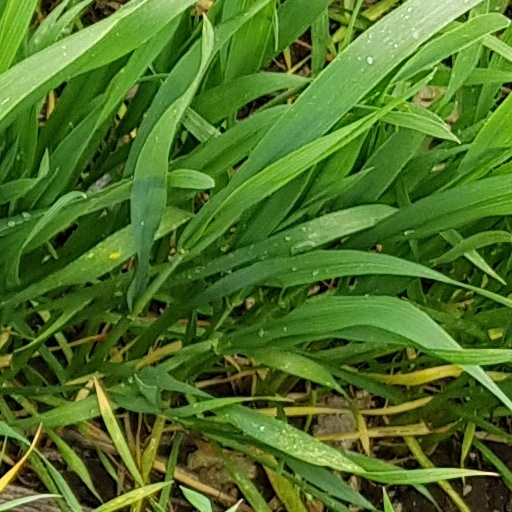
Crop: wheat